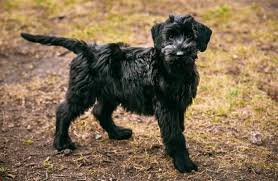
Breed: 232-n000089-giant_schnauzer